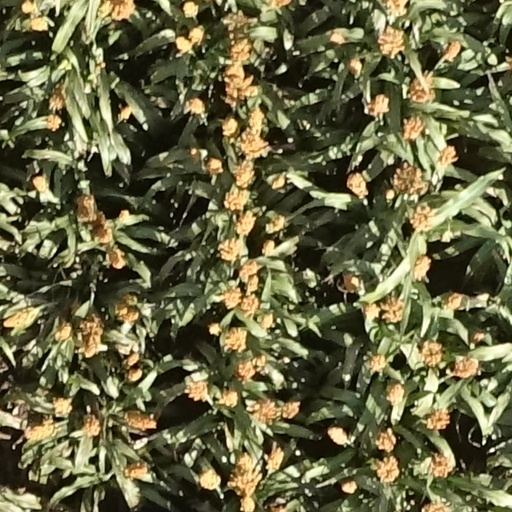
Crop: sorghum